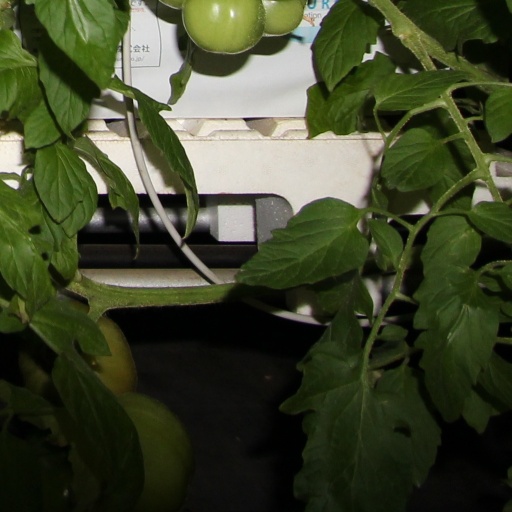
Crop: tomato